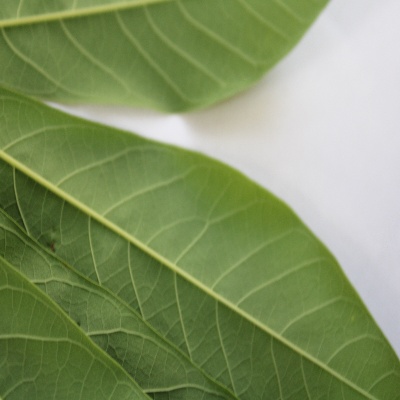
Crop: Cassava
Condition: healthy